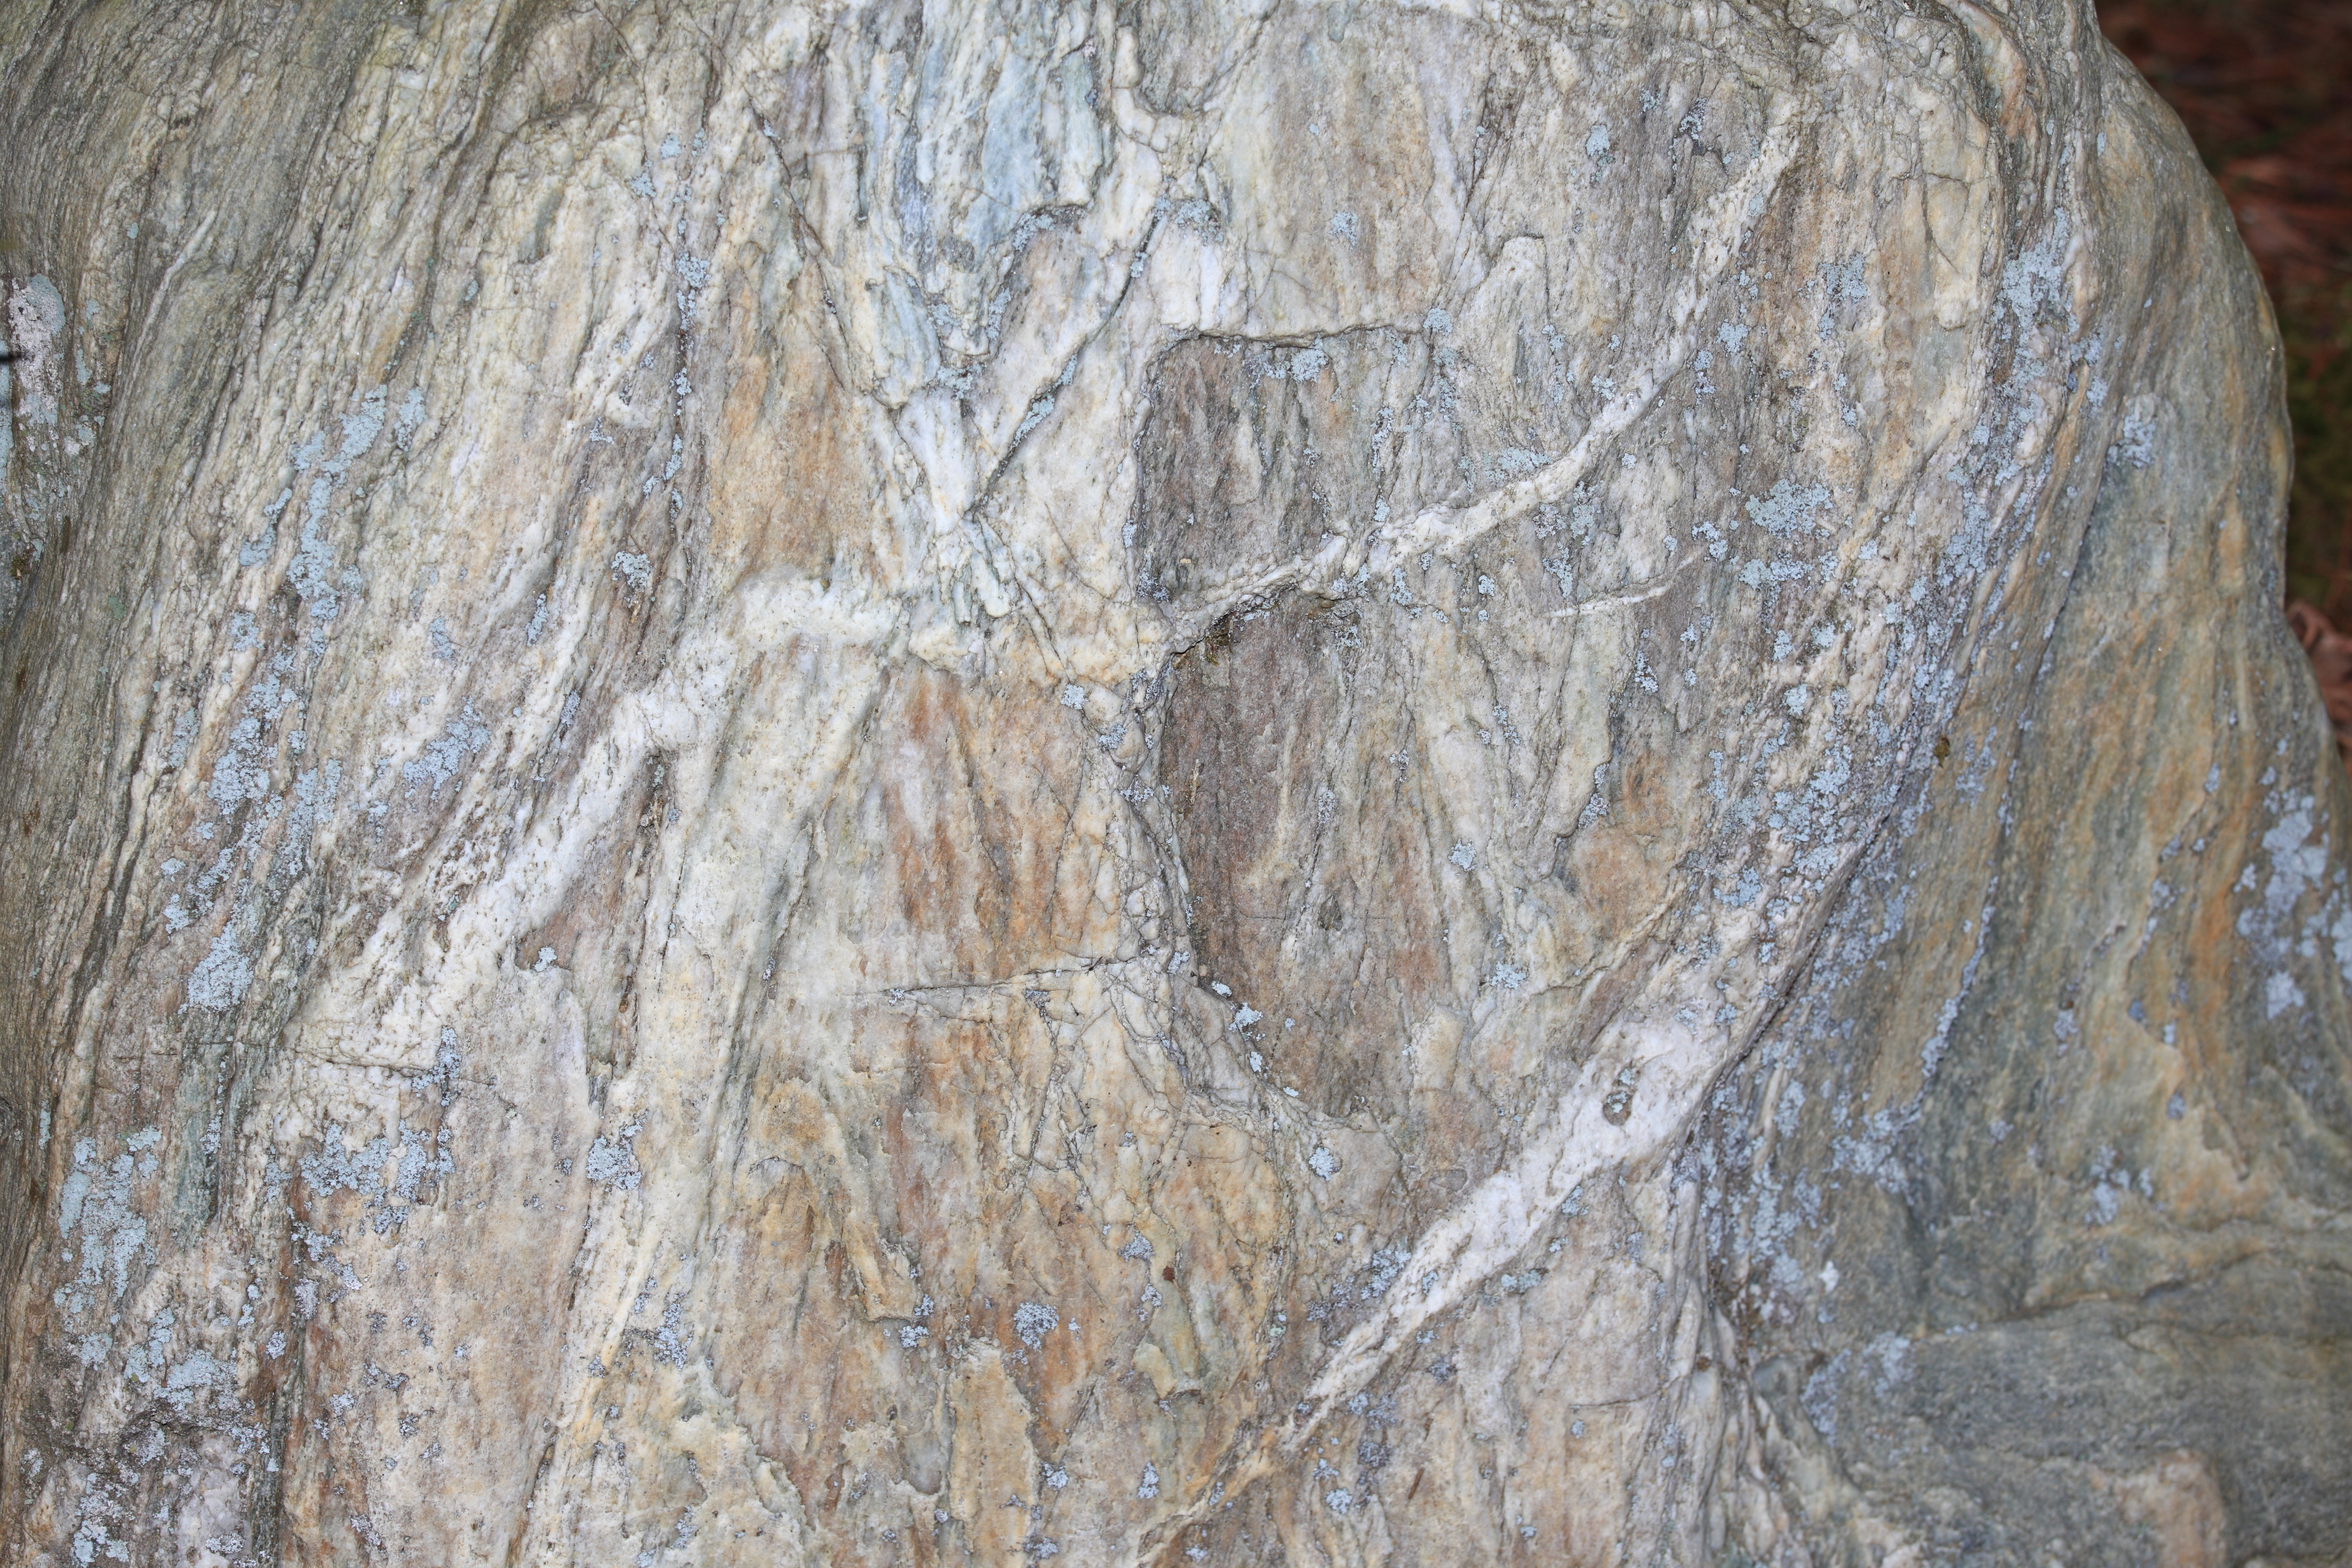
tree, rock, wood, trunk, formation, high, stone wall, material, rocks, geology, boulder, 5d, hires, markii, hi, res, resolution, gunma, takasaki, tokumeien, bedrock, ancient history, woody plant